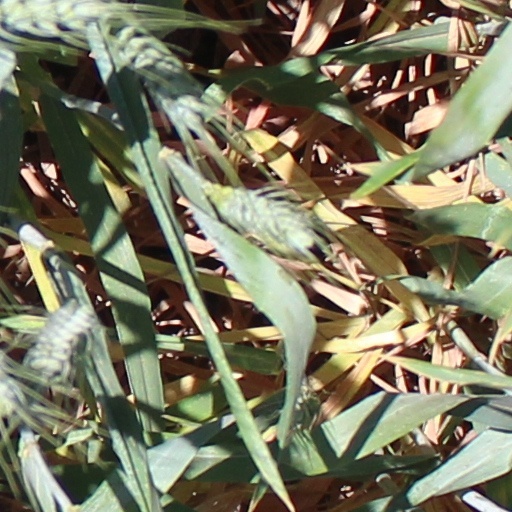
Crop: wheat